Svetitskhoveli Cathedral

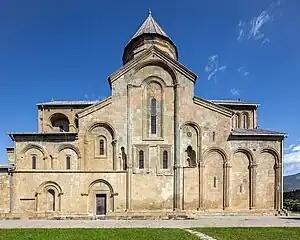
Elevation view from southern side

The cathedral is set on a flat lowland, amidst the old town of Mtskheta as its most significant construction, visible from nearly every spot.